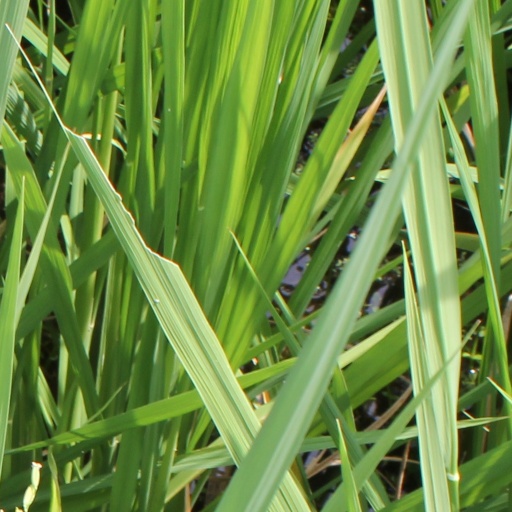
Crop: rice